Mubarak Shaddad

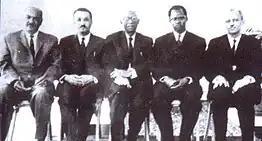
The Second Committee of Sovereignty (3 December 1964–10 June 1965) from left to right: Tigani El Mahi, Mubarak Shadad, Ibrahim Yusuf Sulayman, Luigi Adwok Bong Gicomeho and Abdel Halim Mohamed

Shaddad was among the representatives of the Doctors Syndicate during the popular October 1964 Revolution, standing at the forefront of the movement that led to significant political changes in Sudan. He was offered the position of Premiership, but he declined the opportunity due to Lieutenant General Abboud's presidency at that time. Following from the removal of Abboud, he assumed roles in the Second Sudanese Sovereignty Council, serving as a member and later as a rotating president from 3 December 1964–10 June 1965. He was the president of the council, and consequently the head of the state between 1–31 Jan 1965 and 1–10 June 1965 .